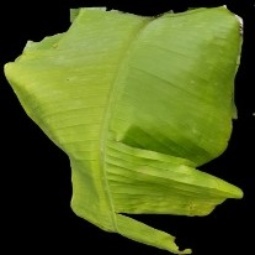
Label: Sulphur